Museo Nacional Aeronáutico y del Espacio

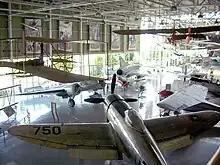
The main hall of the museum, similar to a hangar, where aircraft from all eras are exhibited.

It was created on July 13, 1944, as Museo de Aviación, during the government of Juan Antonio Ríos, by Supreme Decree No. 486, which stipulated, among other things, that it would be located in Santiago, that it would depend on the General Directorate of Civil Aeronautics and that it would be developed thanks to donations and expenditures.